WWWE (AM)

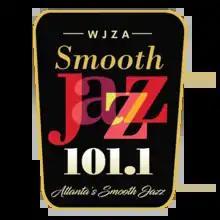
Logo before 100.1 simulcast

Prior to April 2011, weekend programming on WPBC was derived from Broadcast Architecture's Smooth Jazz Network.